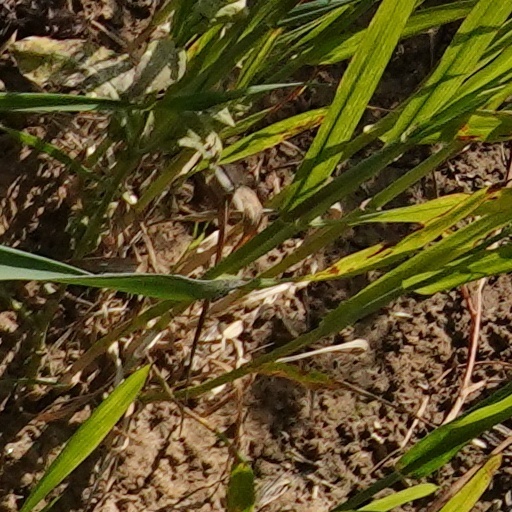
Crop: wheat